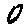
Label: 0